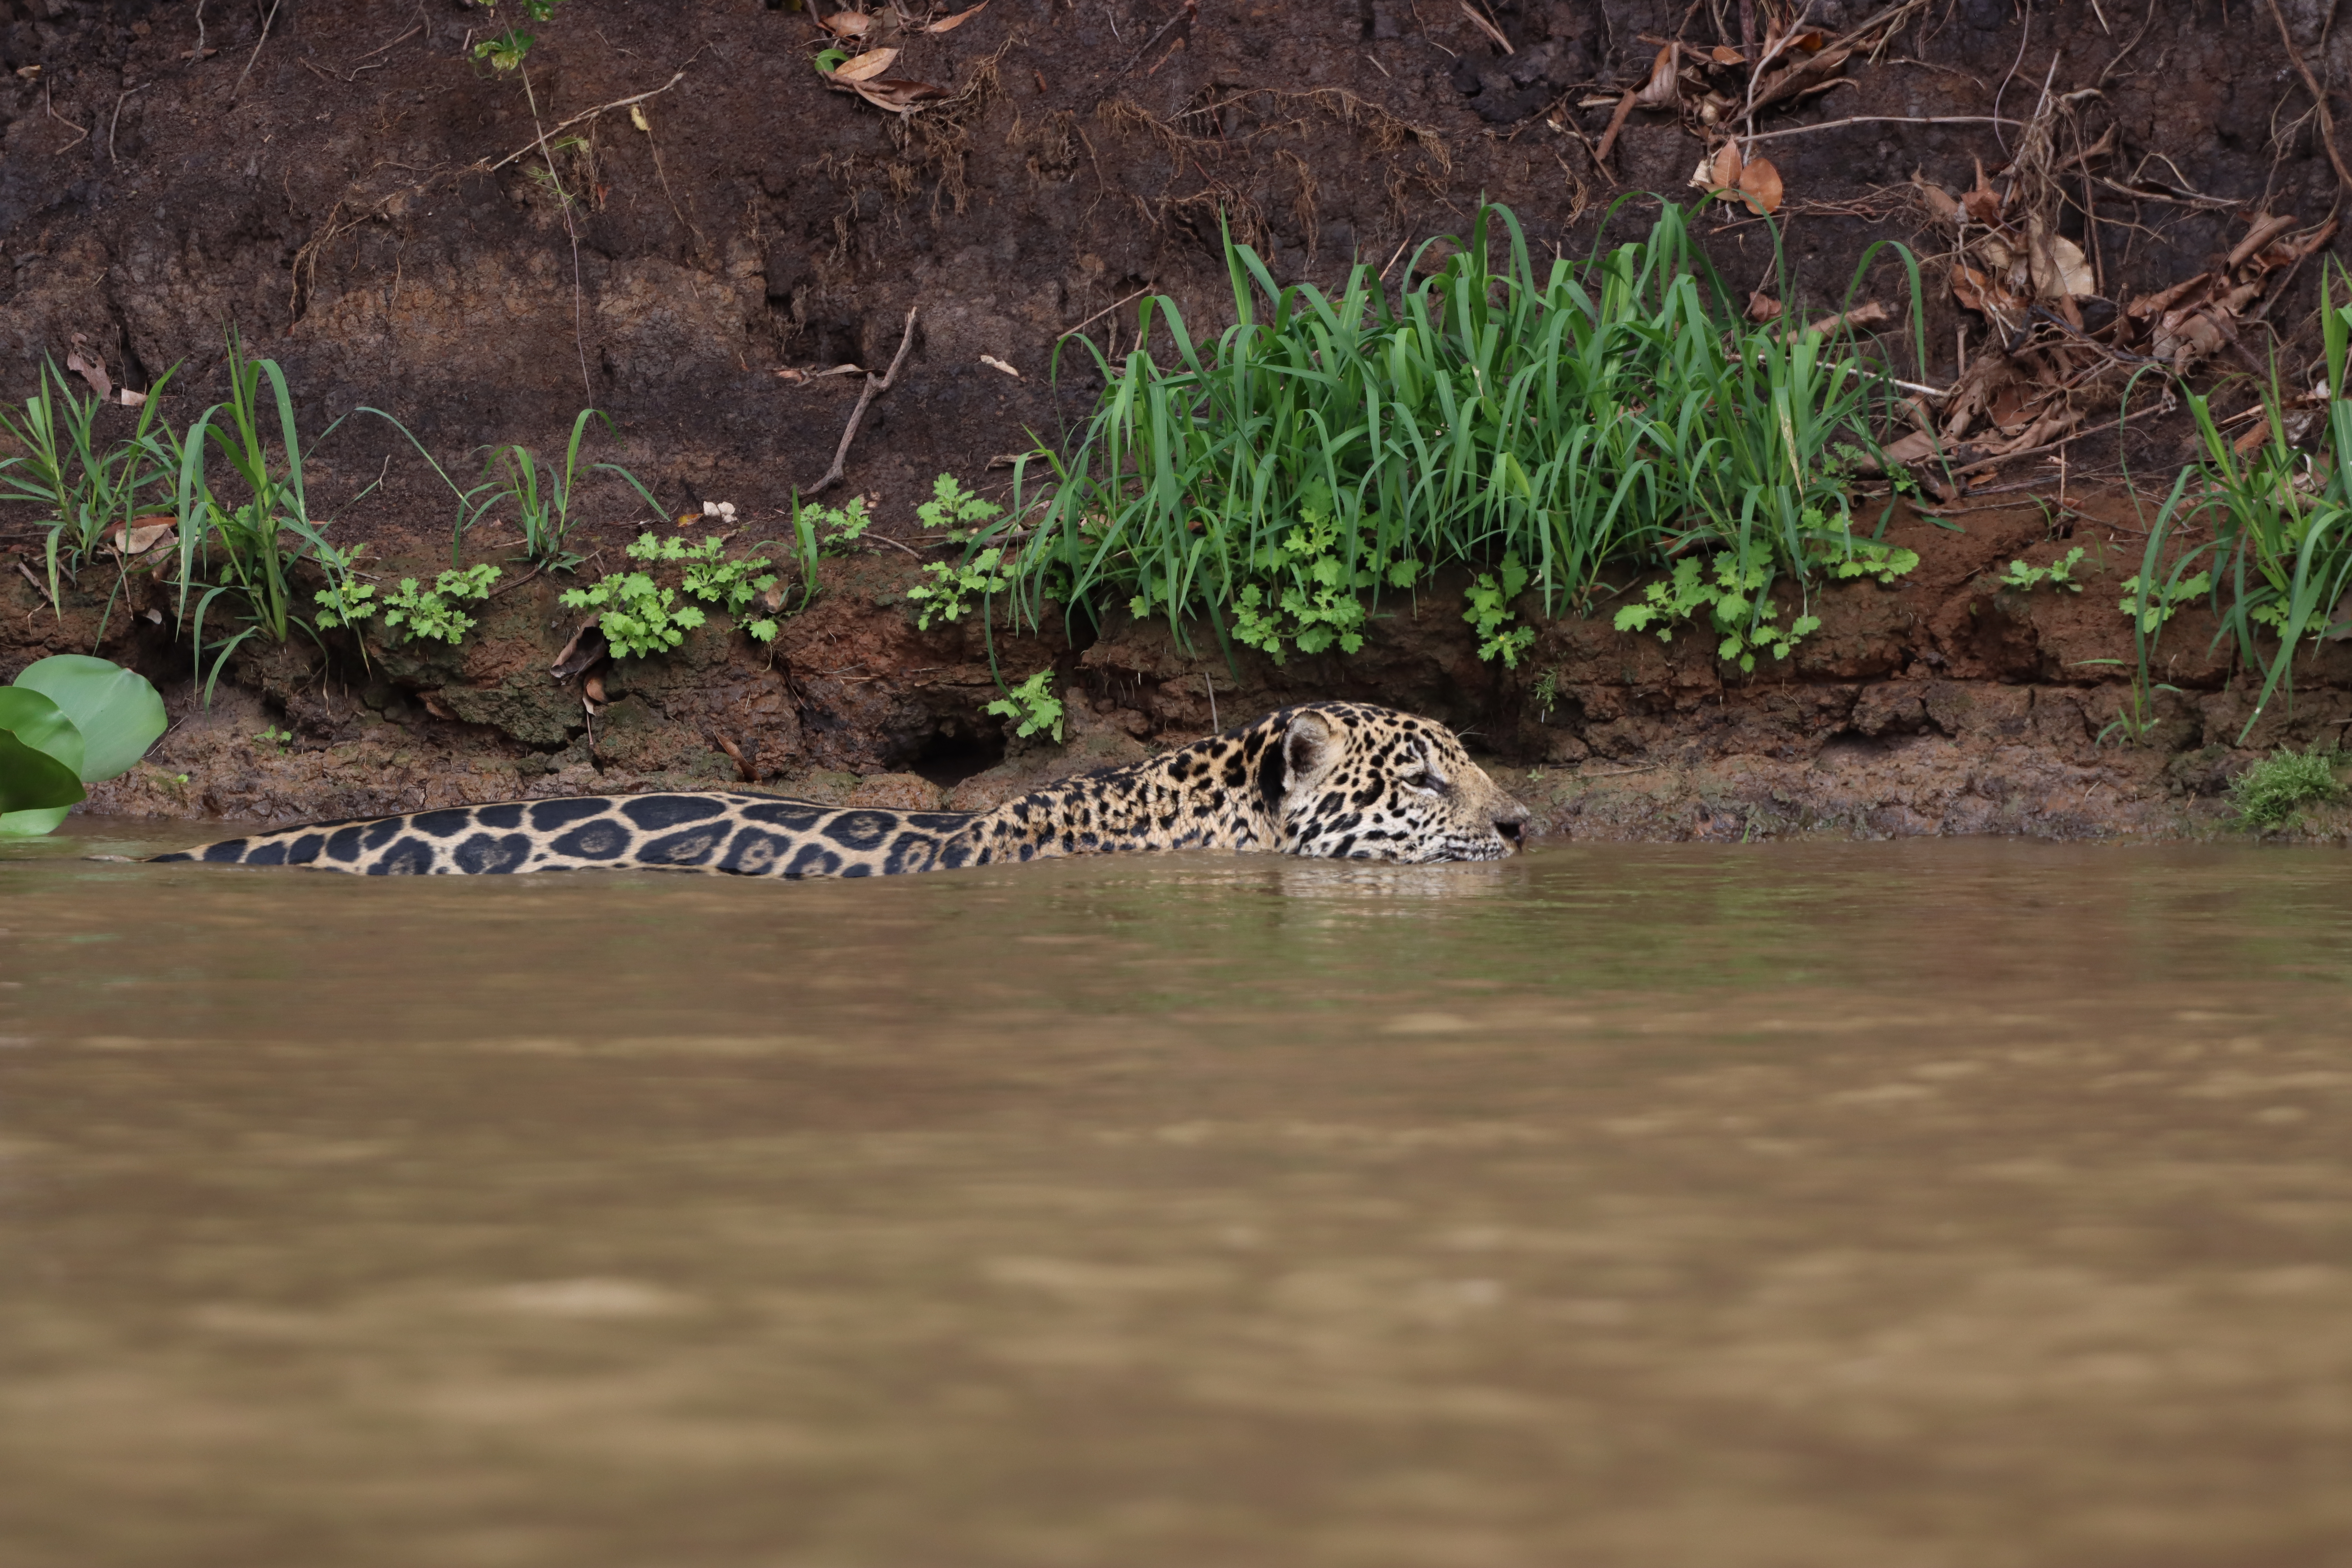
Jaguar: Ti